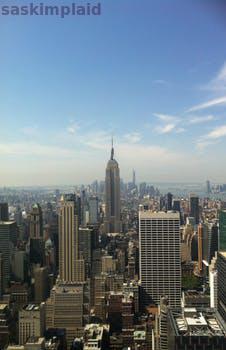
Label: Watermark